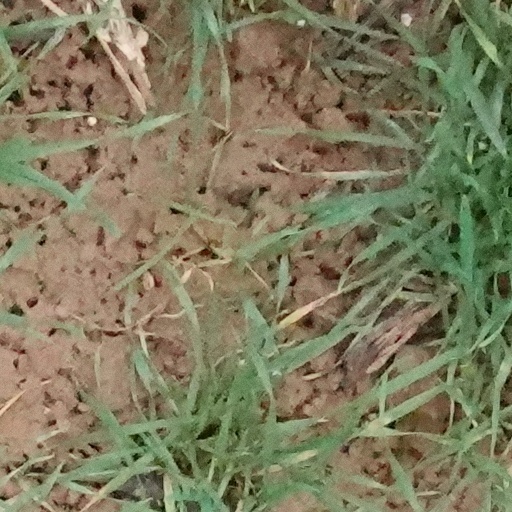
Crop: wheat